Cloud chamber

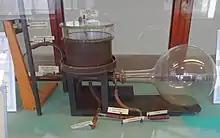
The original cloud chamber of C. T. R. Wilson at the Cavendish Lab, Cambridge, England.

A cloud chamber, also known as a Wilson chamber, is a particle detector used for visualizing the passage of ionizing radiation.